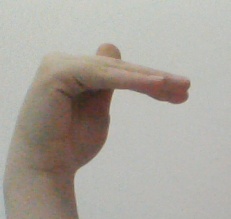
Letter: khaa